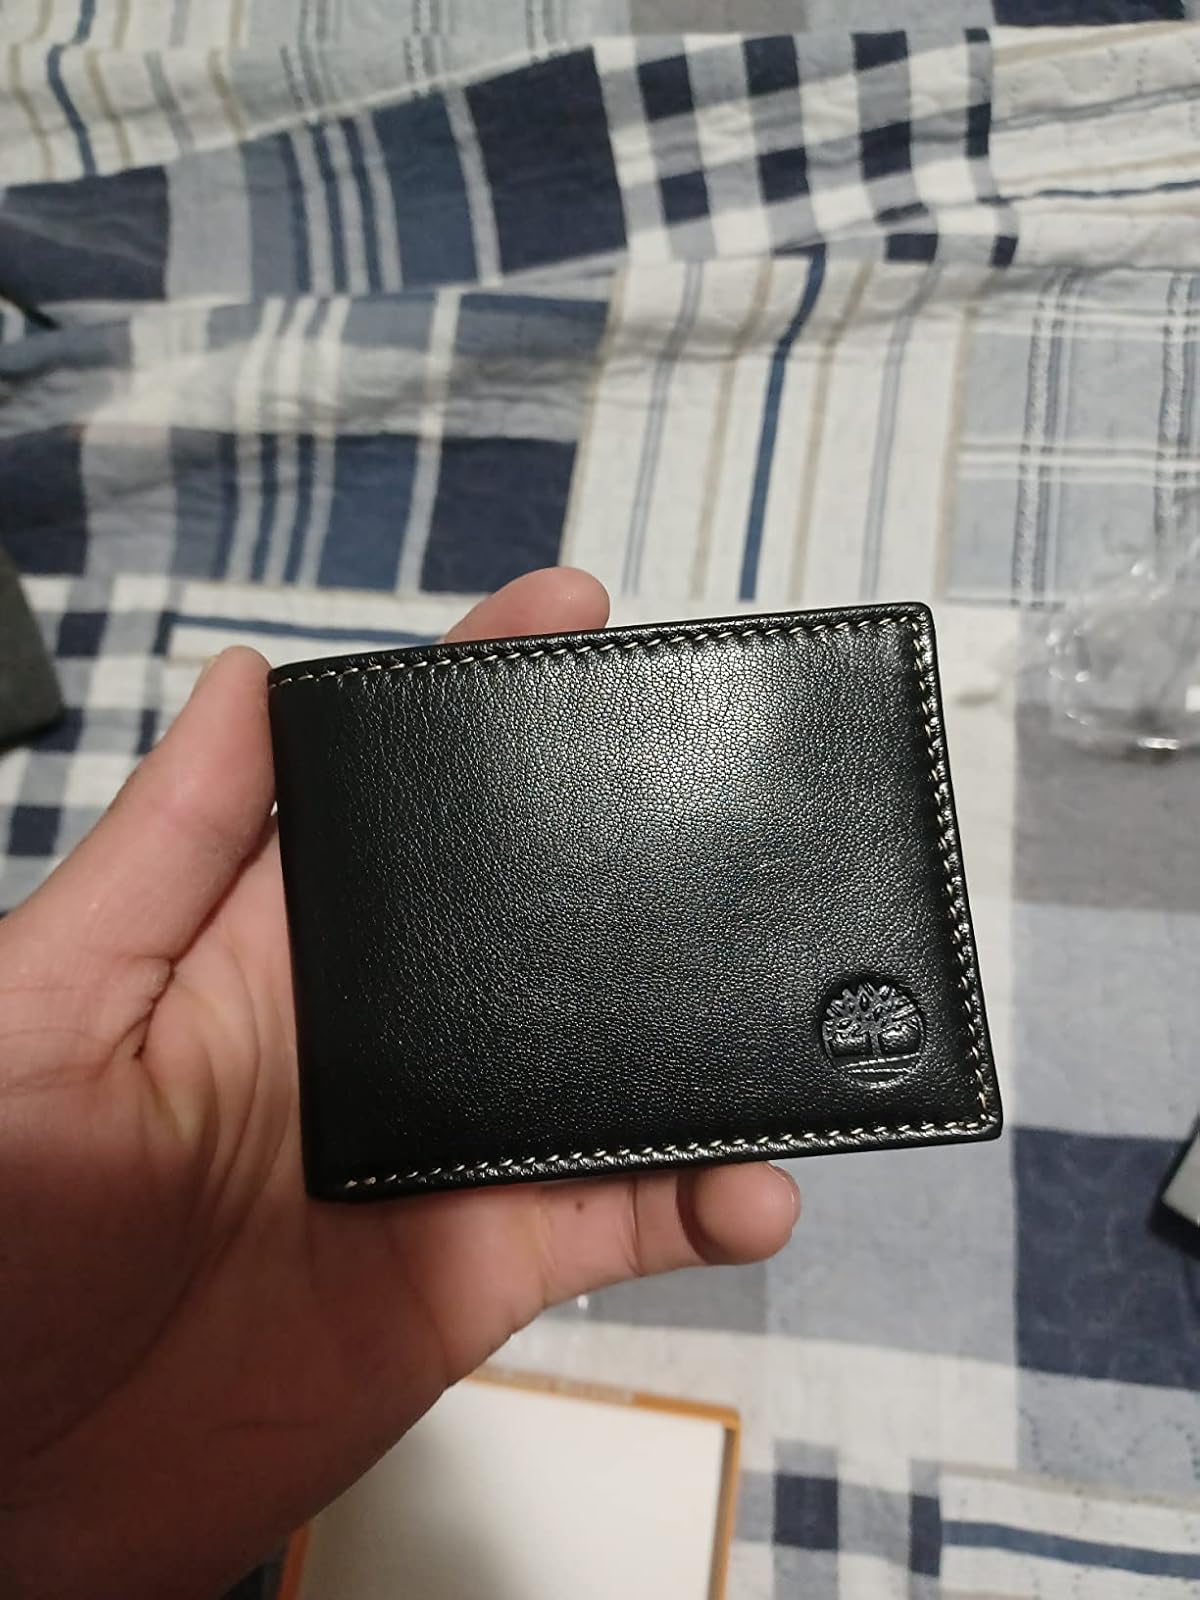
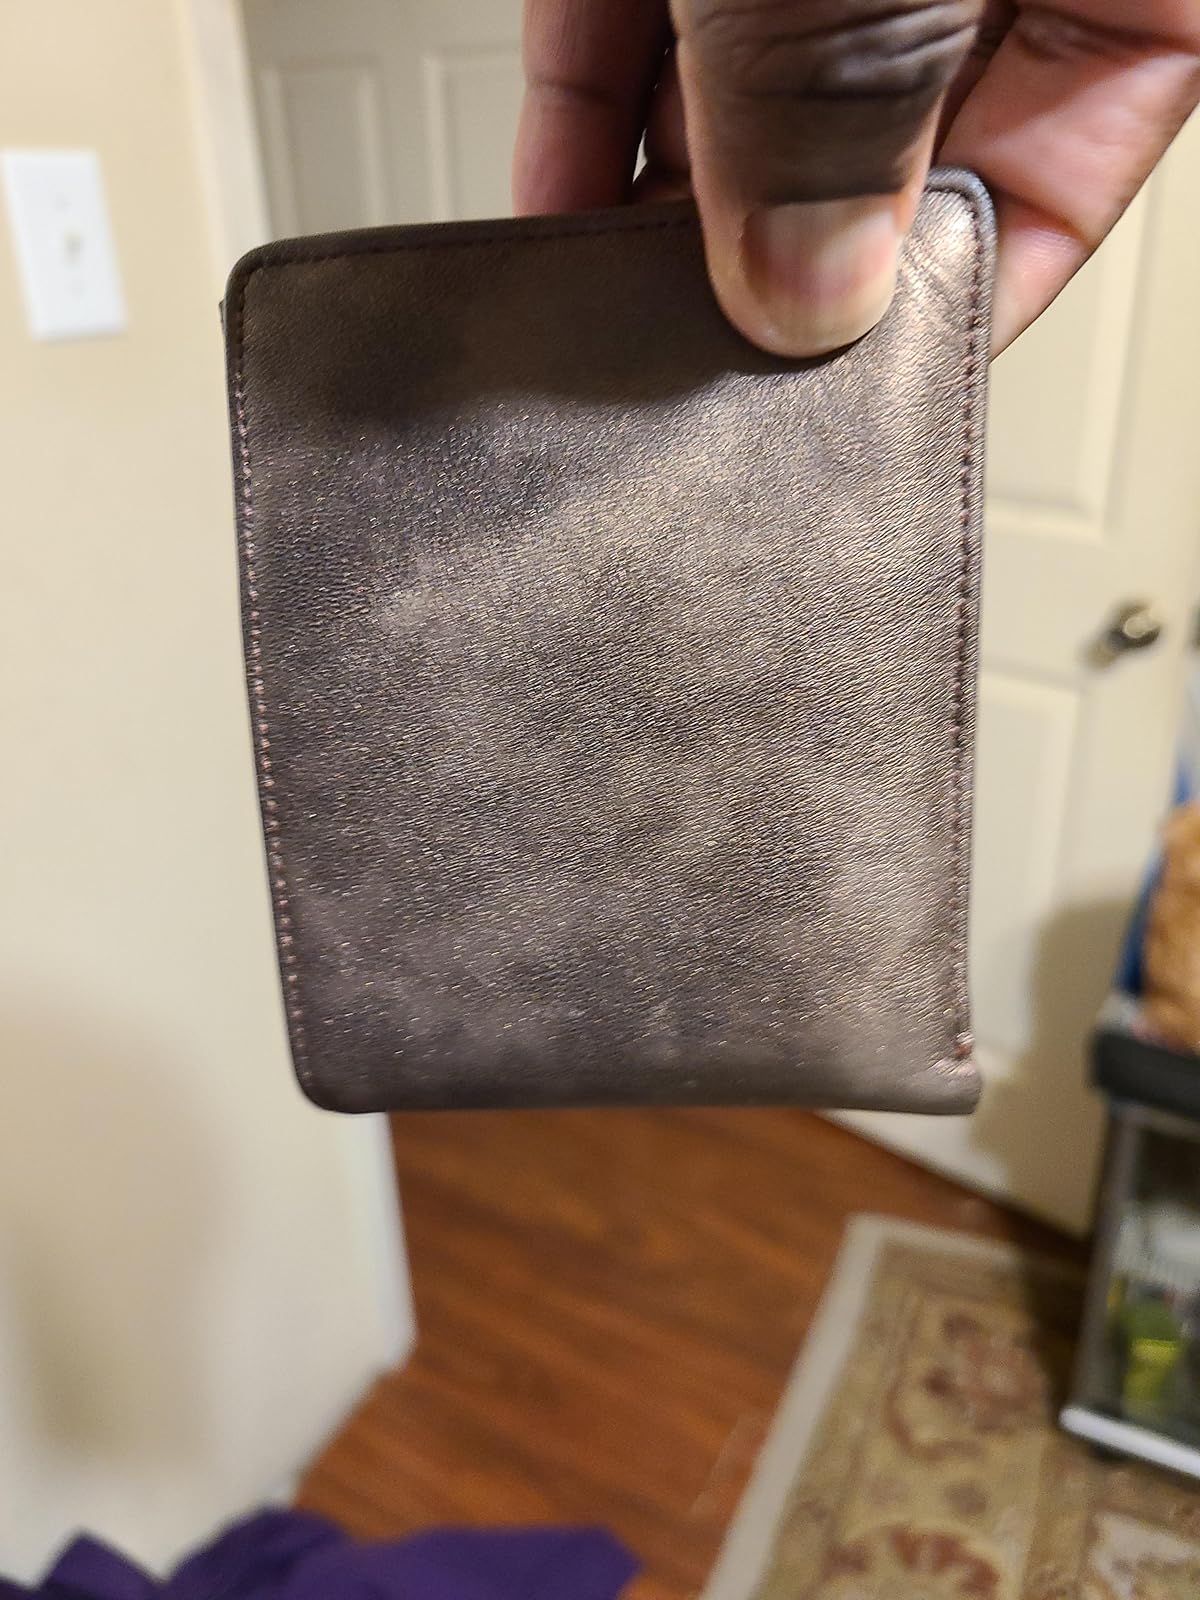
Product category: accessories_wallet
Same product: no